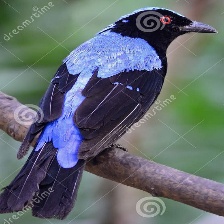
Species: FAIRY BLUEBIRD
Scientific name: IRENA